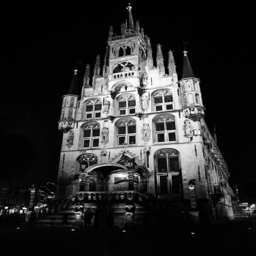
the city hall by night in black and white